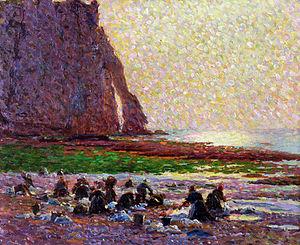
Claude-Émile Schuffenecker, dit Émile Schuffenecker, né le 8 décembre 1851 à Fresne-Saint-Mamès, et mort le 31 juillet 1934 à Paris, est un peintre postimpressionniste français de l'École de Pont-Aven.